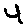
Label: 4